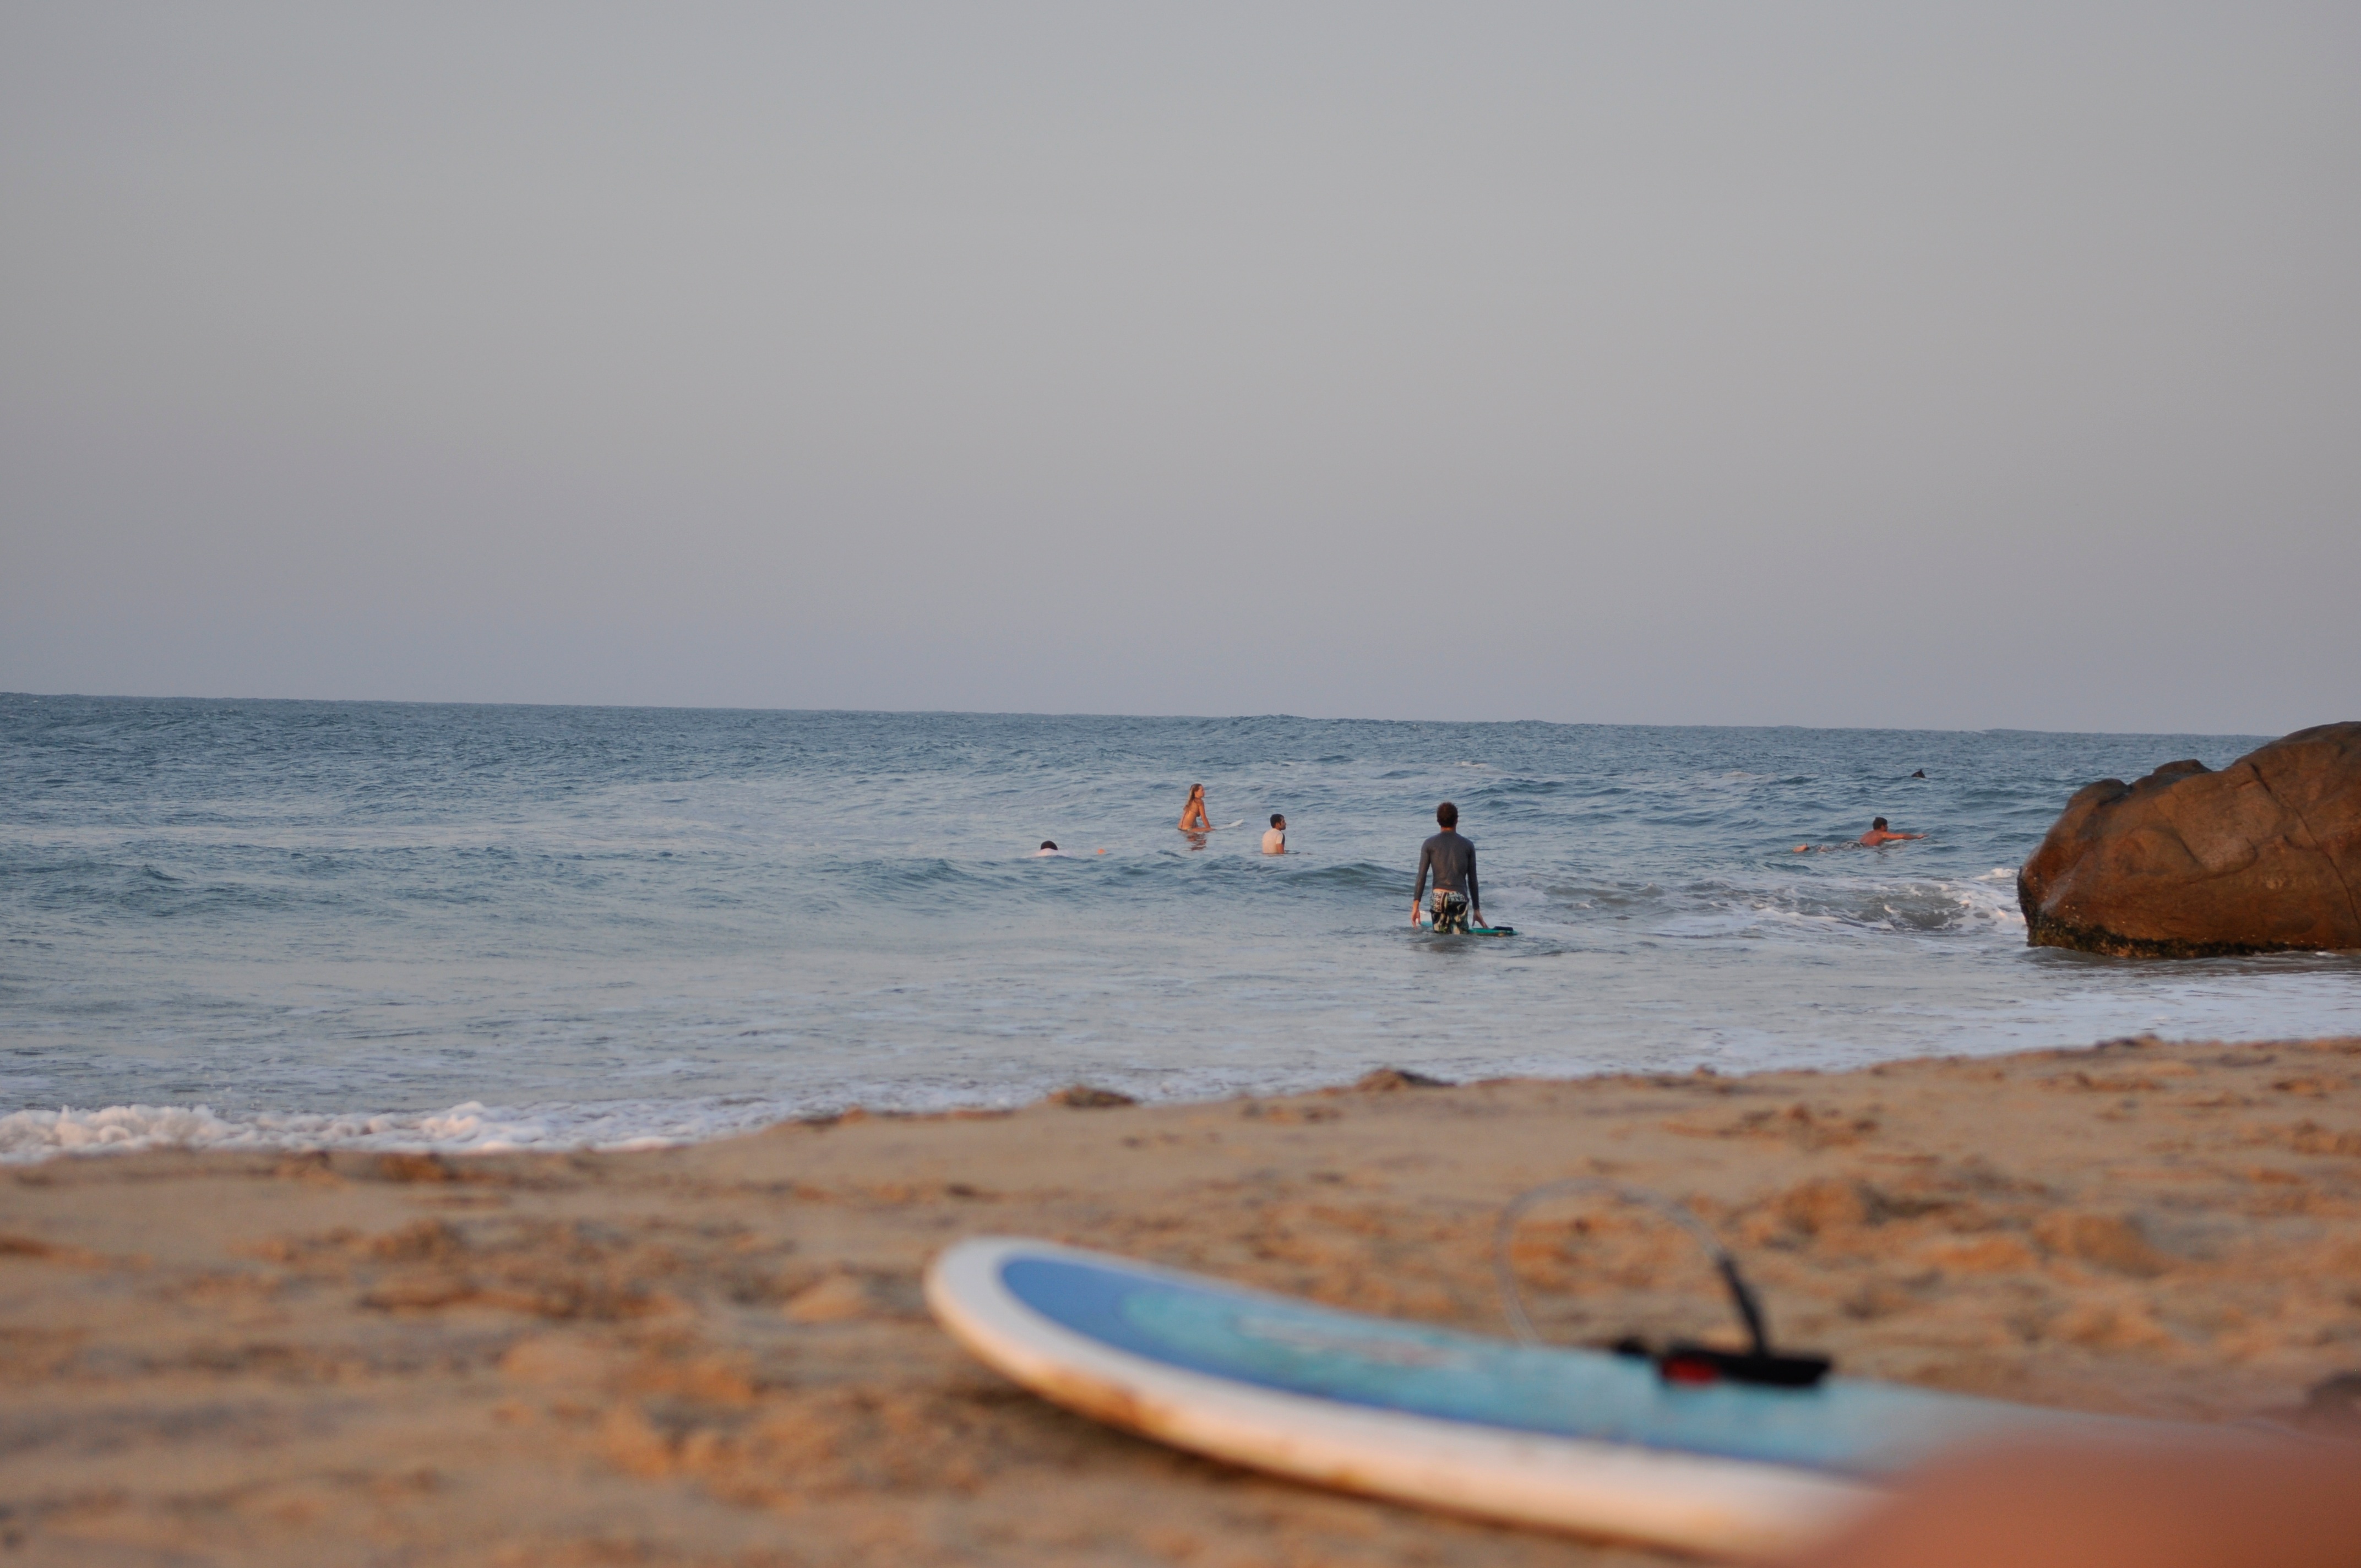
beach, sea, coast, sand, ocean, shore, wave, vacation, surfing, paddle, surfboard, bay, body of water, cape, wind wave, boardsport, surfing equipment and supplies